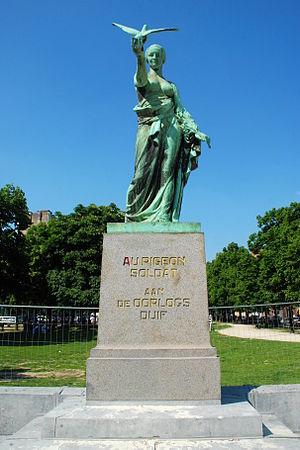
Belgique - Bruxelles - Monument au Pigeon-Soldat (architecte Georges Hano - sculpteur Victor Voets)
Le Monument au Pigeon-Soldat est un mémorial de style éclectique élevé à Bruxelles en Belgique pour commémorer le rôle joué durant la Première Guerre mondiale par les colombophiles belges et leurs pigeons voyageurs.
Victor Voets est un sculpteur belge. Il est surtout connu pour ses monuments aux morts.